Lunar fusilier

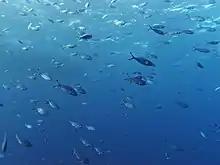
School of lunar fusilier at the Red Sea, Egypt

The lunar fusilier (Caesio lunaris), also known as the blue fusilier or moon fusilier, is a species of marine ray-finned fish, a fusilier belonging to the family Caesionidae. It is widespread throughout the tropical waters of the Indo-West Pacific area.